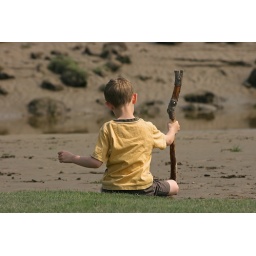
My little boy happily playing in a world of his own happily on the rivers sand at gretna